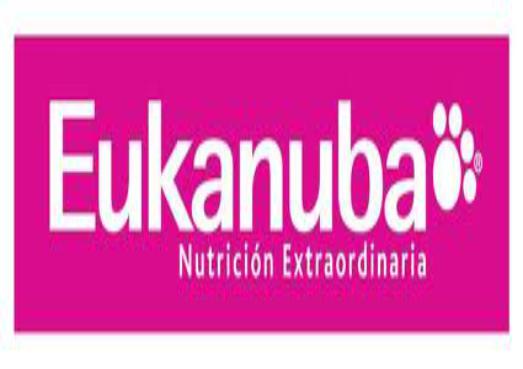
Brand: Eukanuba
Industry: Food